George Alfred Carpenter

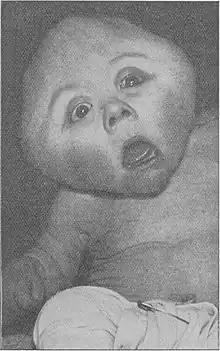
A baby with the syndrome that he discovered, 1909

George Alfred Carpenter (1859–1910) was an English physician and paediatrician. Carpenter Syndrome was named after him.